Kasper Lehikoinen

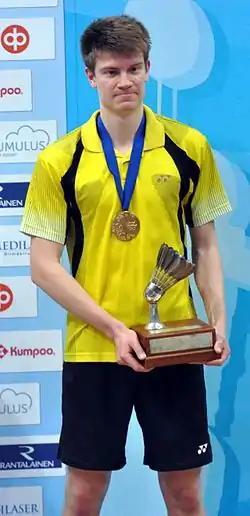

Kasper Lehikoinen (born 20 April 1992) is a Finnish badminton player. Trained at the BC Blue, he won bronze medals at the European Junior Badminton Championships in 2009 and 2011.